Rosh Pinna

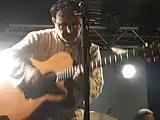
Ehud Banai

According to a census conducted in 1922 by the British Mandate authorities, Rosh Pinna had a population of 468 inhabitants, consisting of 460 Jews, 4 Muslims and 4 Christians.